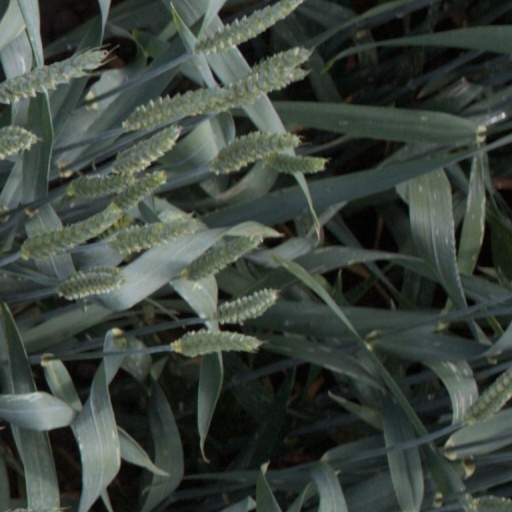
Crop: wheat